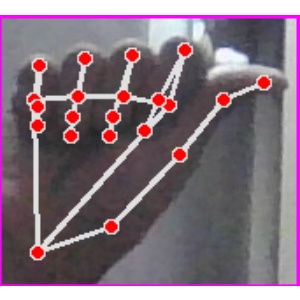
अक्षर: छ